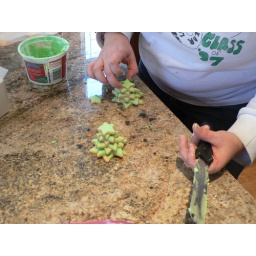
How to make cute stacking christmas cookies in the shape of a treeHow to make cute stacking christmas cookies in the shape of a treeHow to make cute stacking christmas cookies in the shape of a tree